Kukla, Fran and Ollie

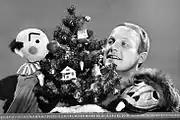
Kukla, Tillstrom and Ollie celebrate Christmas on "Burr Tillstrom's Kukla and Ollie", 1961.

After the original series ended in 1957, Tillstrom continued to search for a place for the Kuklapolitans, doing a daily five-minute show for NBC, and even appearing on Broadway. Tillstrom and his puppets returned to NBC television without Allison in the early 1960s for "Burr Tillstrom's Kukla and Ollie" show that aired weekdays. In 1967, "KFO" began hosting "CBS Children's Film Festival". In this context, their conversations were restricted to a brief introduction, commercial segues and a summary of the film, and could only provide a hint of what had made KFO so popular. Many people know the troupe only from this filmed show and their later taped series for NET in 1970. Burr also brought the troupe to the Goodman Theatre in Chicago for a series of live performances in the early 1980s.